Internal ribosome entry site

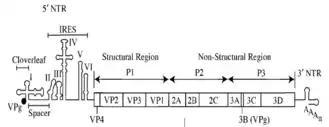
Poliovirus genome, including an IRES.

IRES elements are most commonly found in the 5' untranslated region, but may also occur elsewhere in mRNAs. The mRNA of viruses of the "Dicistroviridae" family possess two open reading frames (ORFs), and translation of each is directed by a distinct IRES. It has also been suggested that some mammalian cellular mRNAs also have IRESs, although this has been a matter of dispute. A number of these cellular IRES elements are located within mRNAs encoding proteins involved in stress survival, and other processes critical to survival. As of September 2009, there are 60 animal and 8 plant viruses reported to contain IRES elements and 115 mRNA sequences containing them as well.